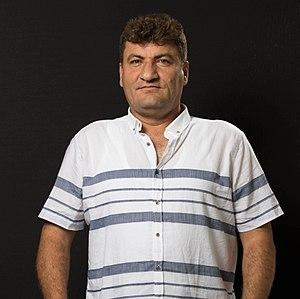
Raed Fares, né en 1972 à Kafranbel et mort le 23 novembre 2018 dans la même ville, est un journaliste citoyen et un révolutionnaire syrien pacifiste.